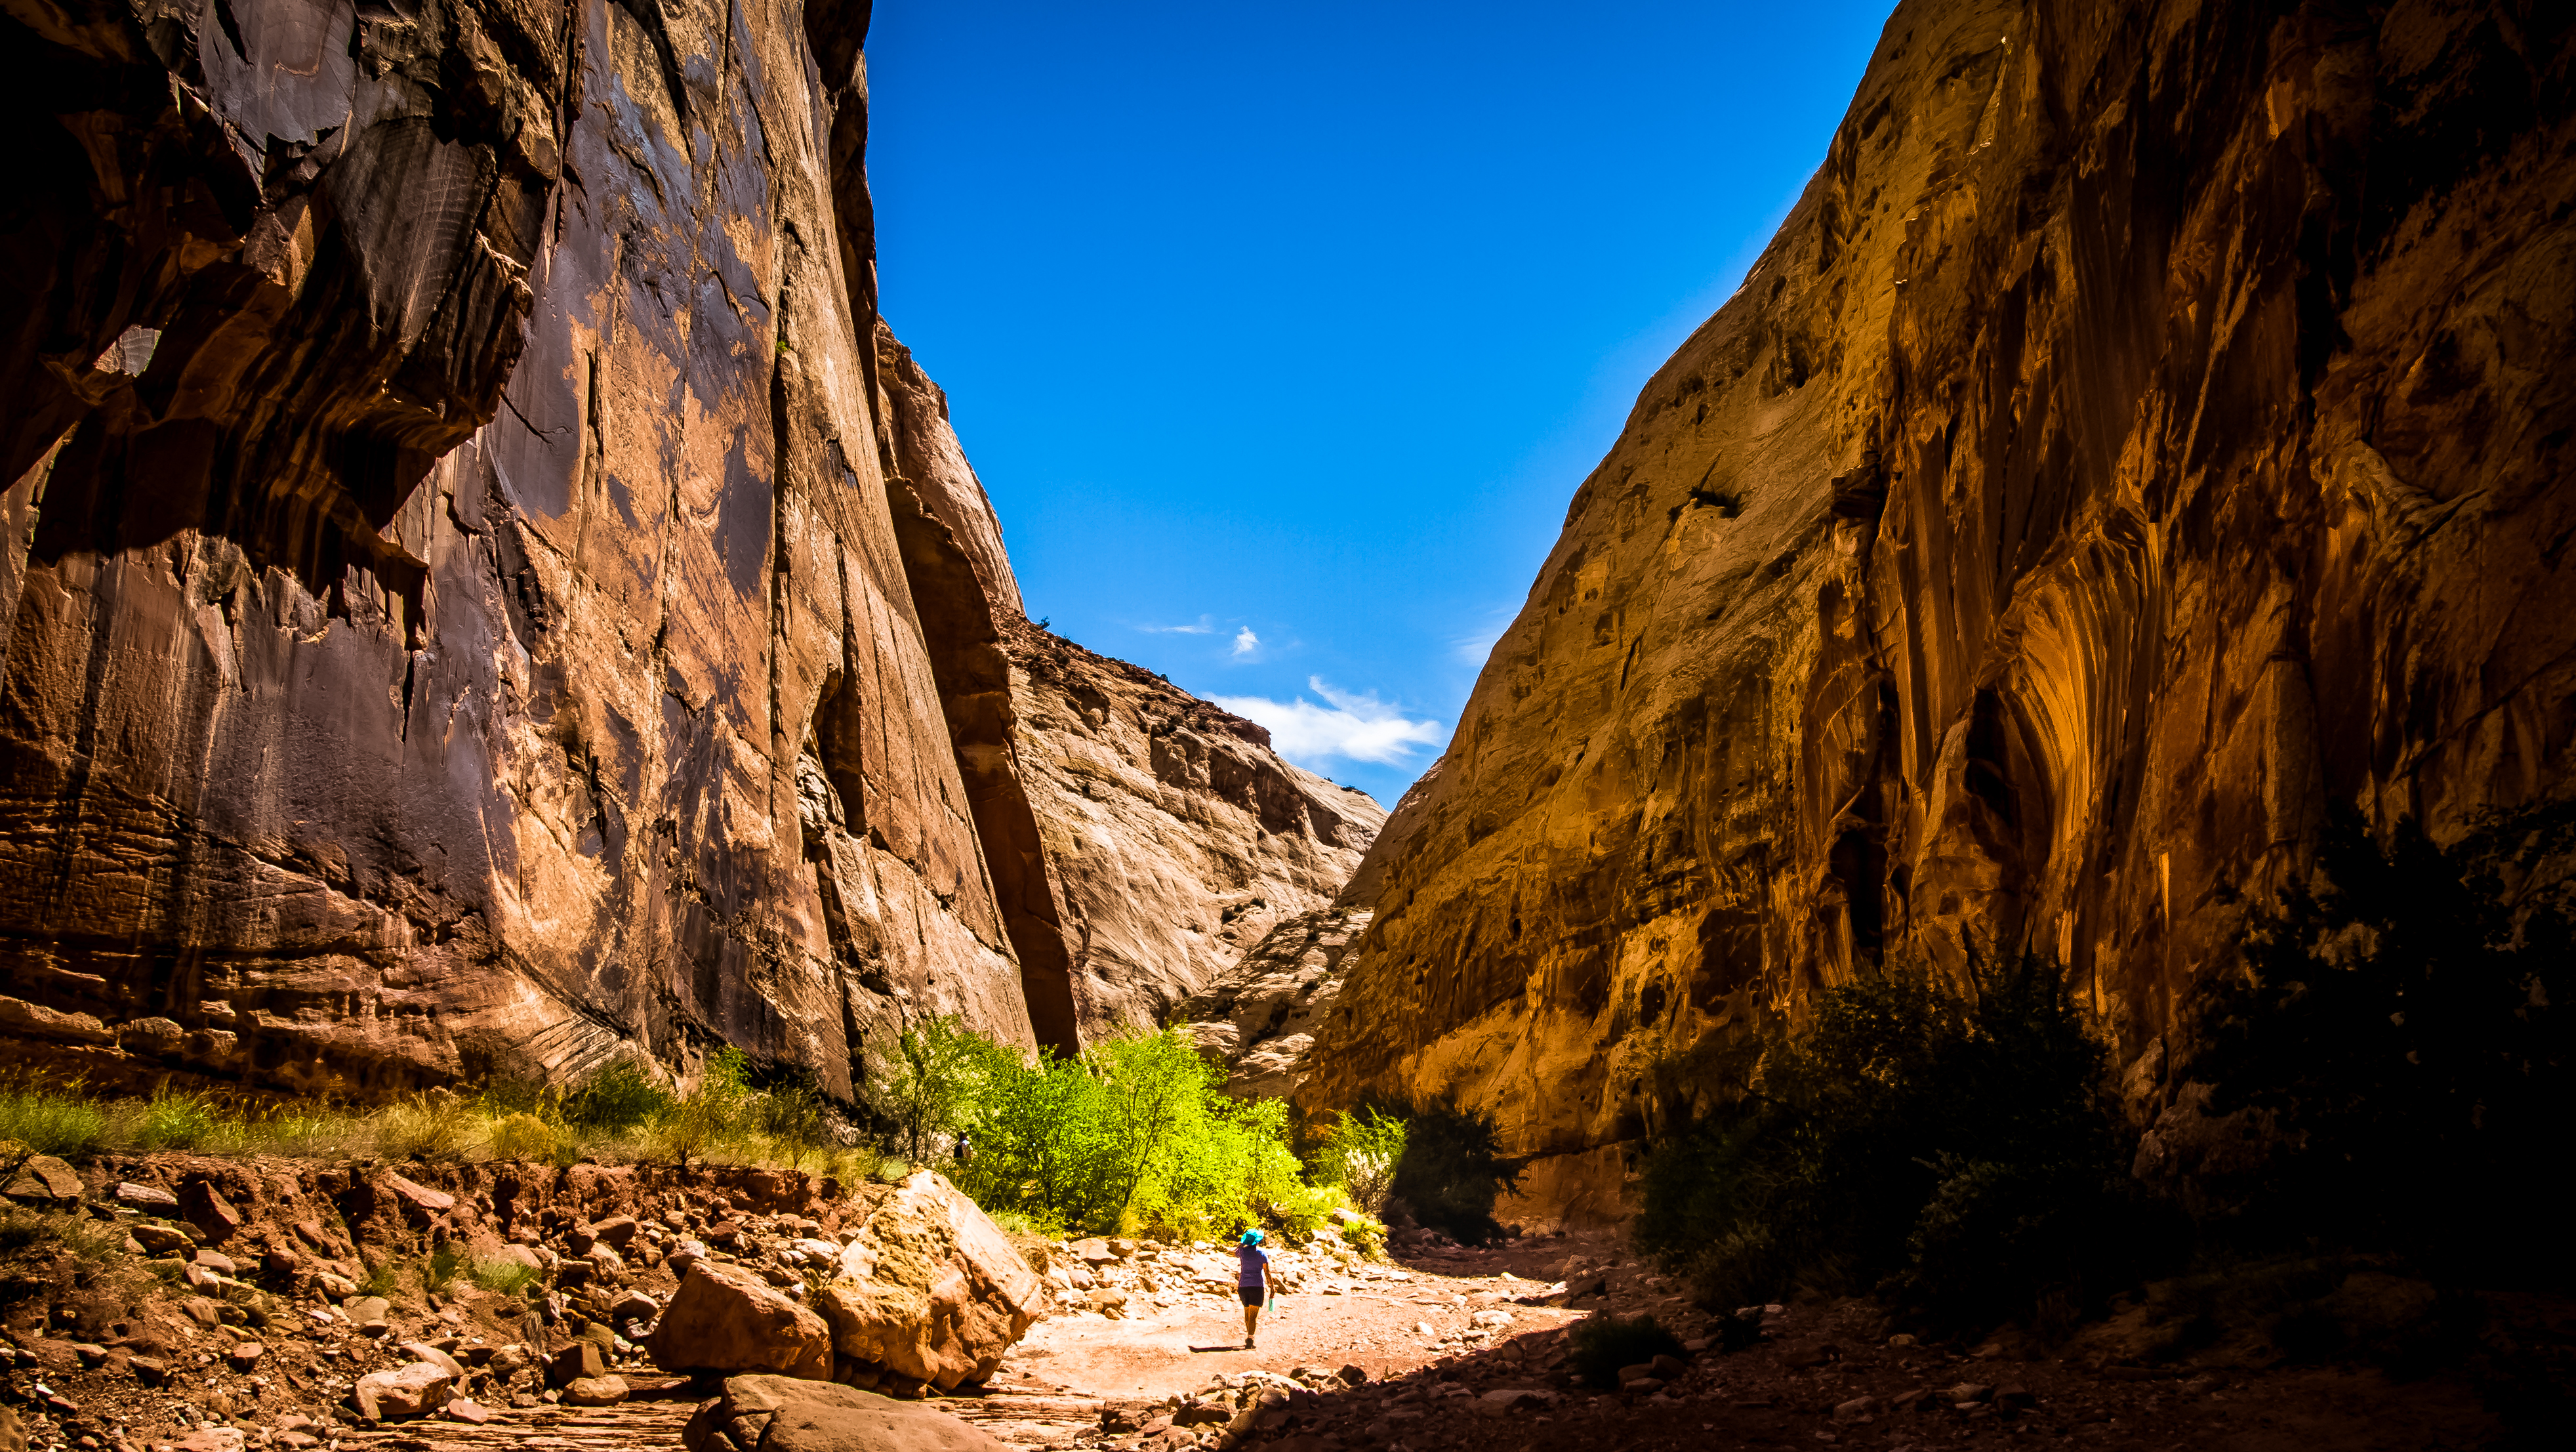
water, nature, rock, wilderness, mountain, sky, hiking, trail, desert, perspective, alone, valley, formation, cliff, arch, flood, hike, small, park, usa, blue, gorge, canyon, terrain, national park, world, reef, national, west, creativecommons, flash, american, geology, cliffs, utah, walls, big, western, fold, massive, capitol, wadi, pocket, westworld, landform, natural arch, geographical feature